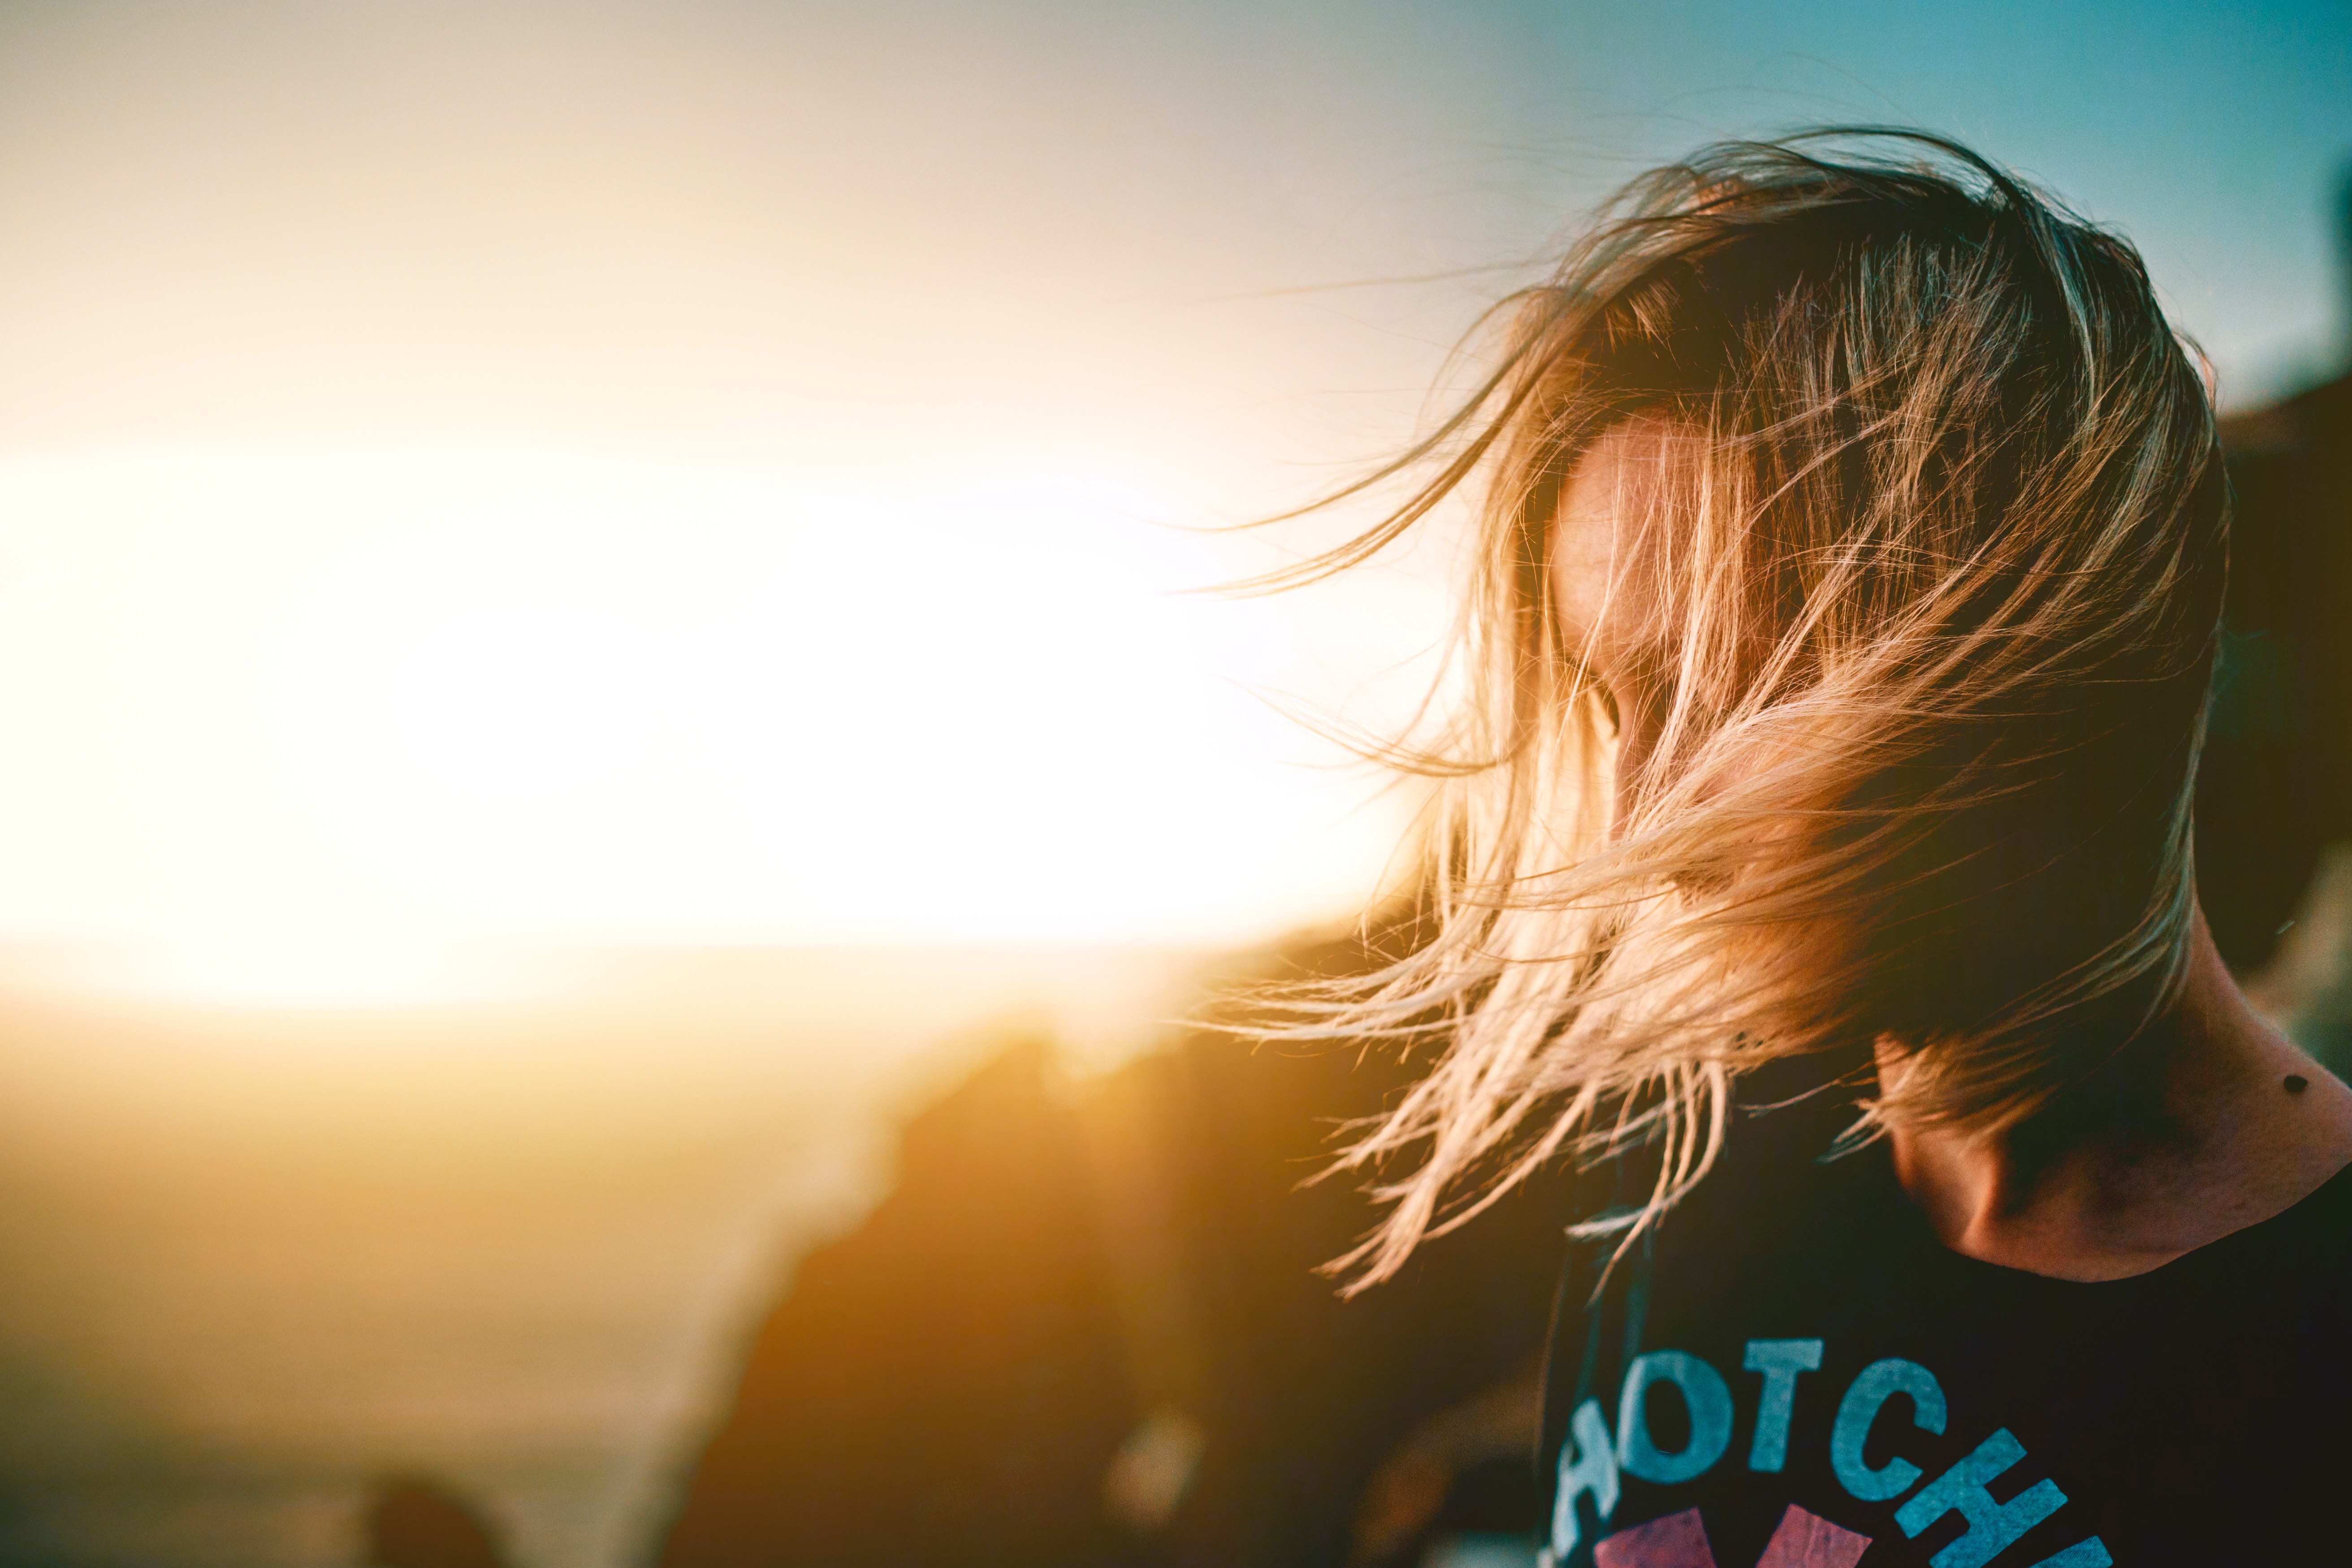
sky, girl, sun, hair, photography, sunlight, summer, smile, long hair, fun, happiness, backlighting, computer wallpaper, human hair color